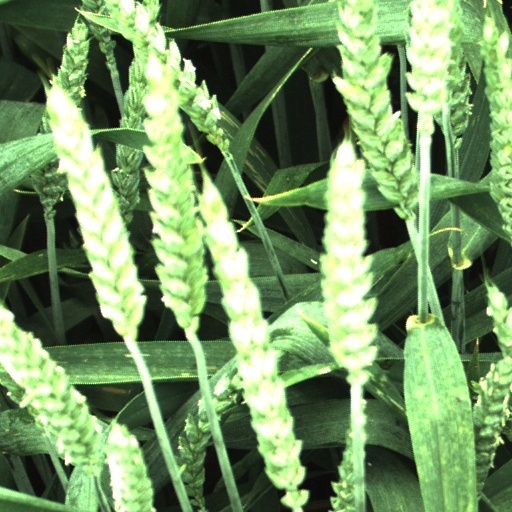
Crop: wheat